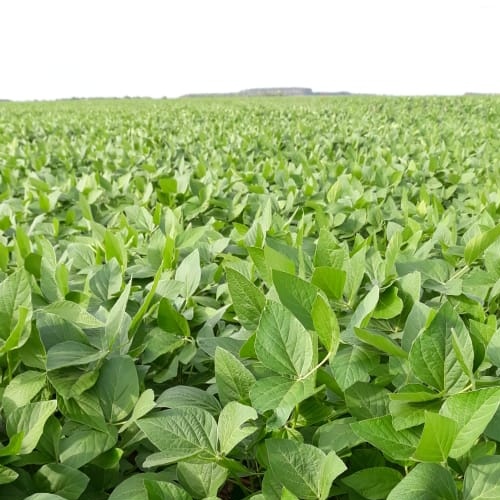
Label: Healthy